Squaxin Island Tribe

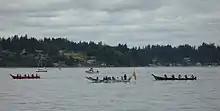
Canoes arriving in Olympia during the paddle to Squaxin 2012 event.

In 2012, the Squaxin Island Tribe was chosen to host the annual Tribal Canoe Journey. The Journeys are annual events organized by the indigenous peoples of the Pacific Northwest to revive traditional techniques of timber harvesting, making large, ocean-going canoes, and teaching canoe skills to new generations. An estimated 40,000 people attended or visited the "Paddle to Squaxin Island" journey, hosted by the Squaxin Museum and The Evergreen State College, and funded by a National Endowment for the Arts "Our Town" grant. Protocol and dining were held in an old baseball field. The quiet community was loud for a whole week. Months before the event, major construction was done. Many parking lots were made, a campground was built and a Reflecting Pond was put in the Tribal Government Campus. A total of 102 canoes landed on Squaxin for the "Paddle to Squaxin Island" journey.